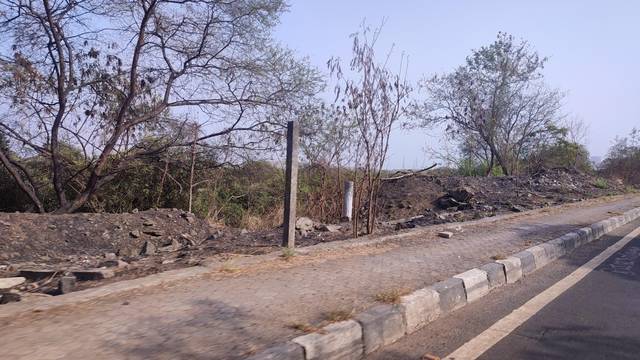
Region: India
Coordinates: 19.14, 72.948